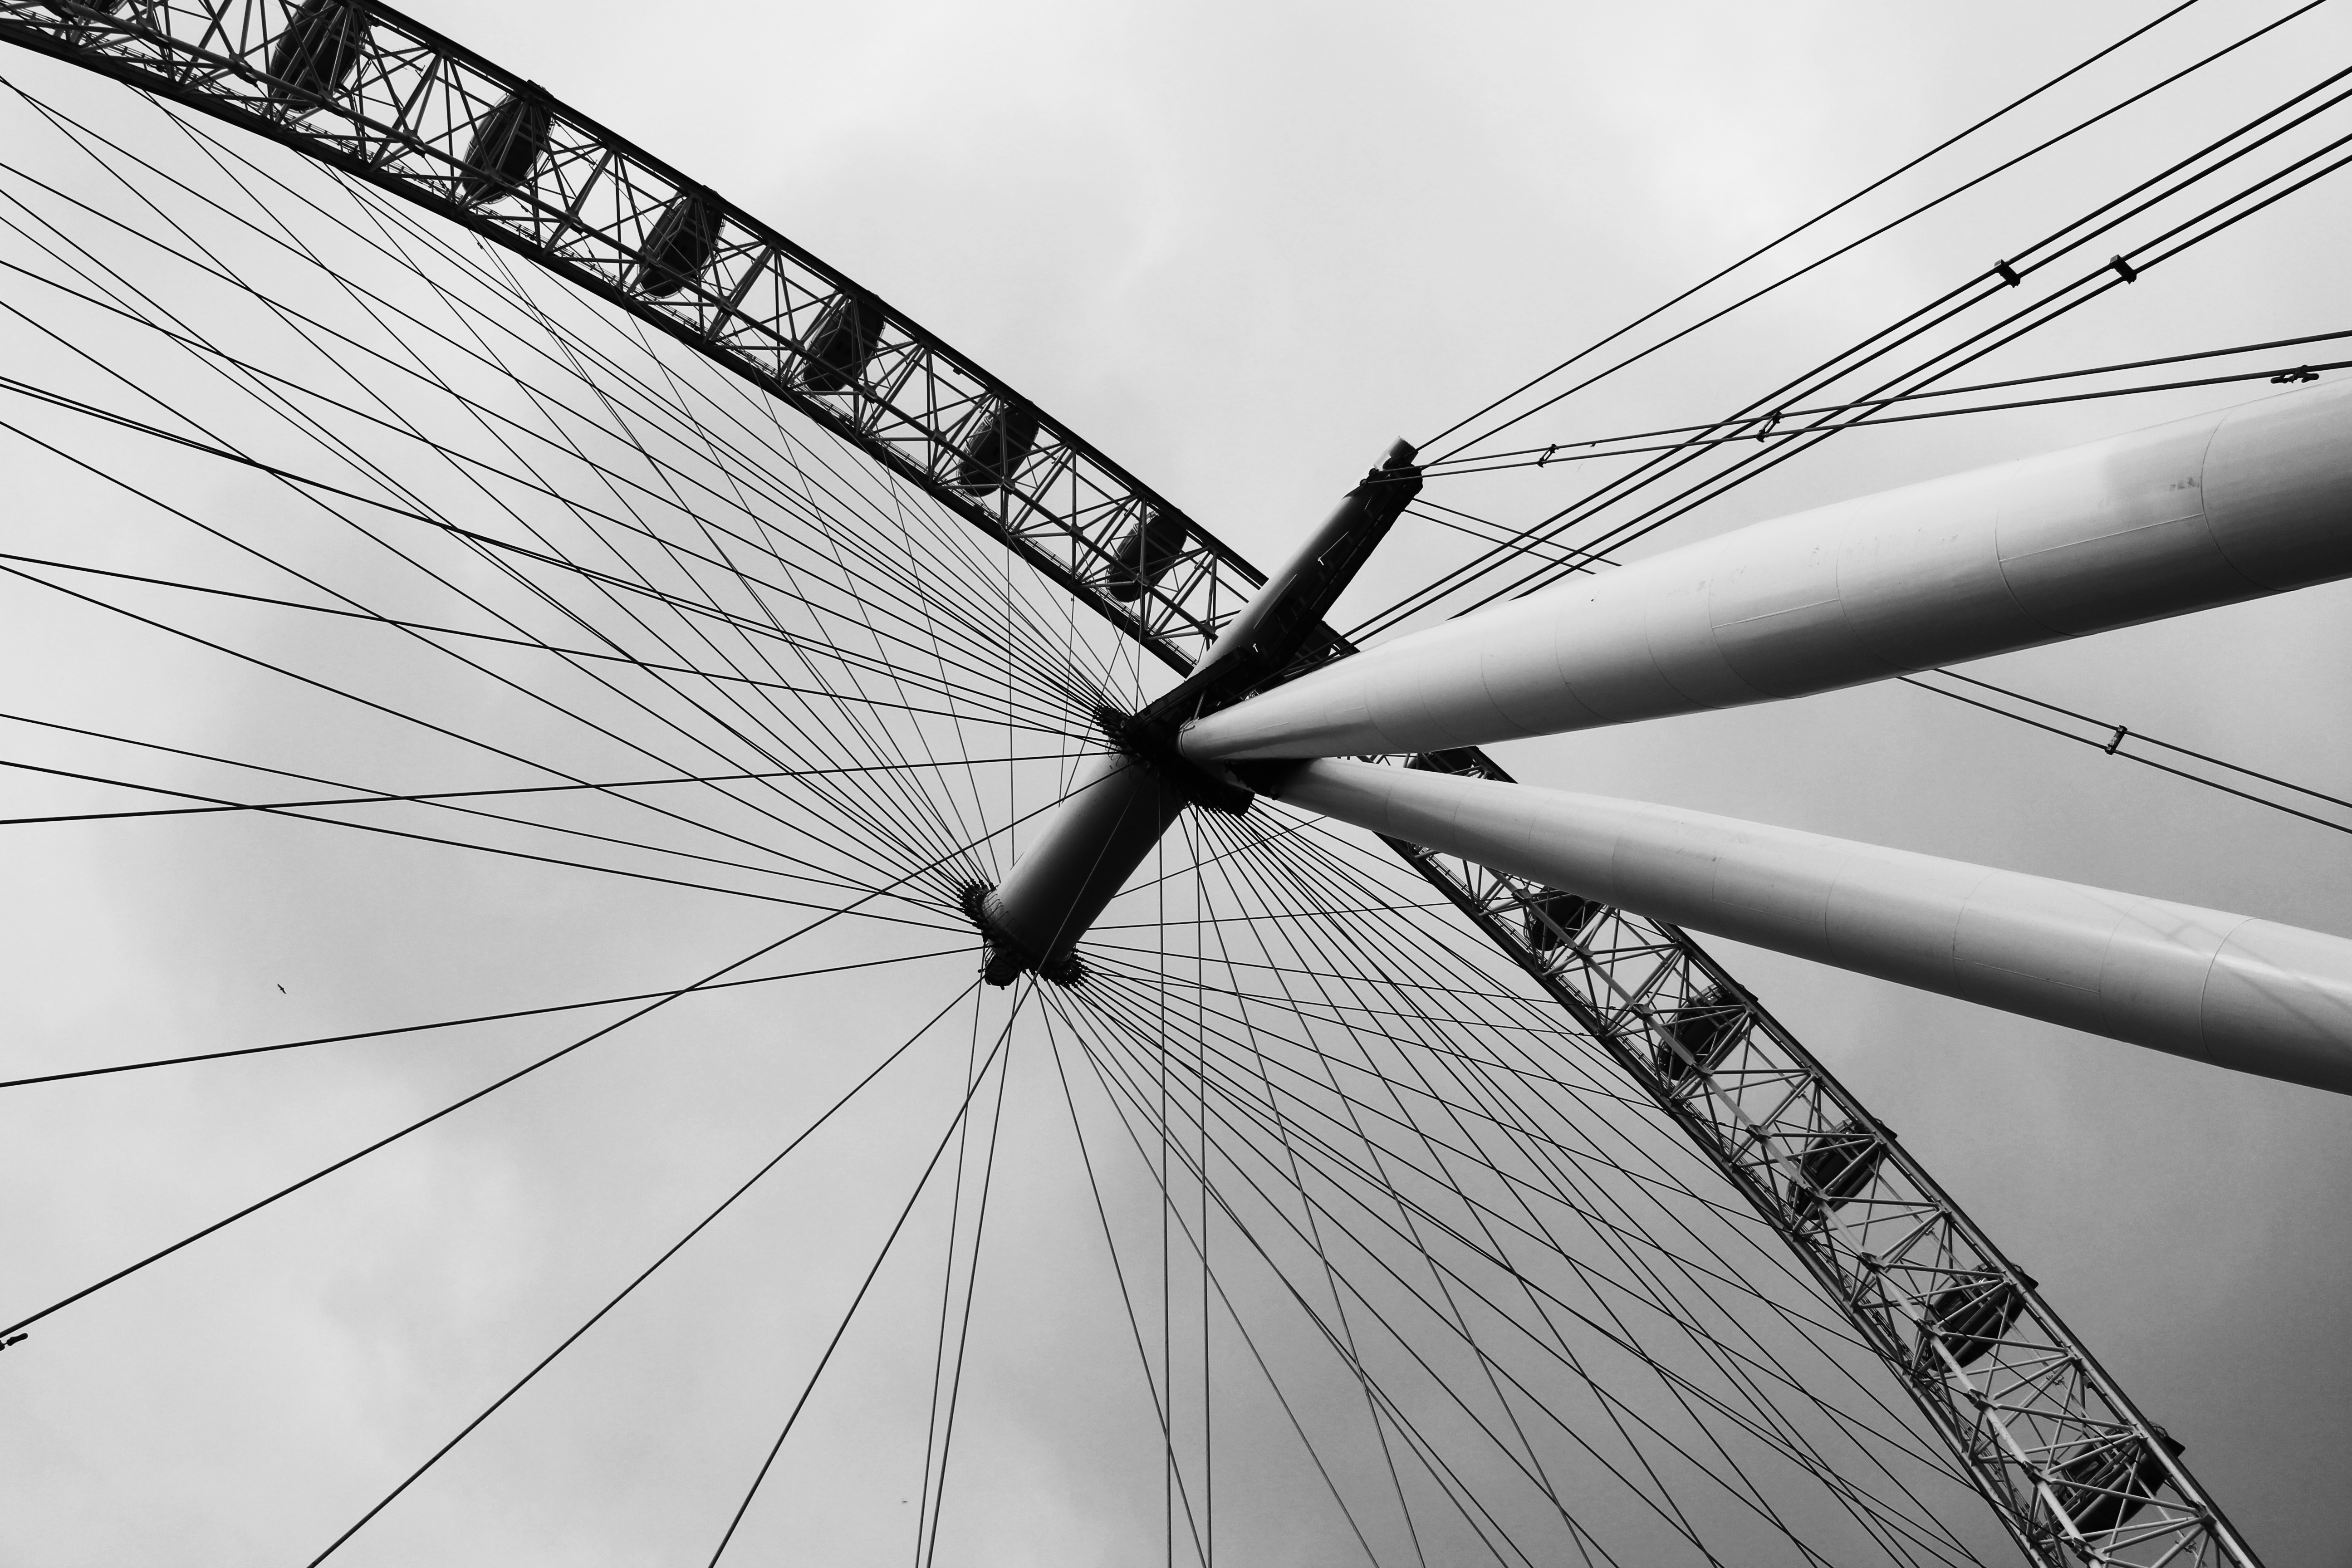
wing, black and white, white, wheel, wind, line, ferris wheel, mast, umbrella, black, monochrome, symmetry, shape, monochrome photography